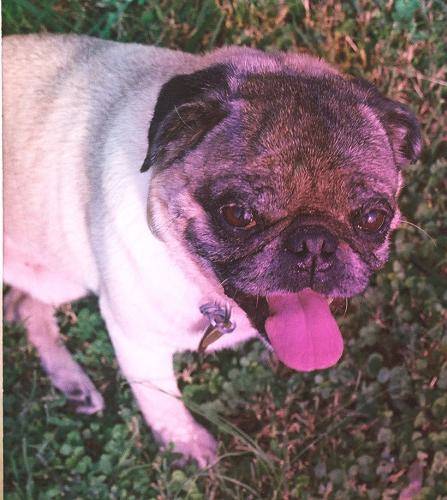
Label: dog